Typhoon Ma-on (2011)

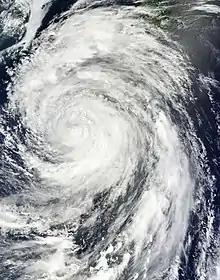
Typhoon Ma-on approaching Japan on July 18

After Ma-on attained tropical storm status, the Tiyan, Guam National Weather Service office issued a tropical storm watch for Agrihan, Pagan, and Alamagan. It was later upgraded to a tropical storm warning after Ma-on became a typhoon, which was canceled after the storm passed the islands to the north. The typhoon produced high waves in Guam, as well as gusty winds and precipitation in an outer feeder band.